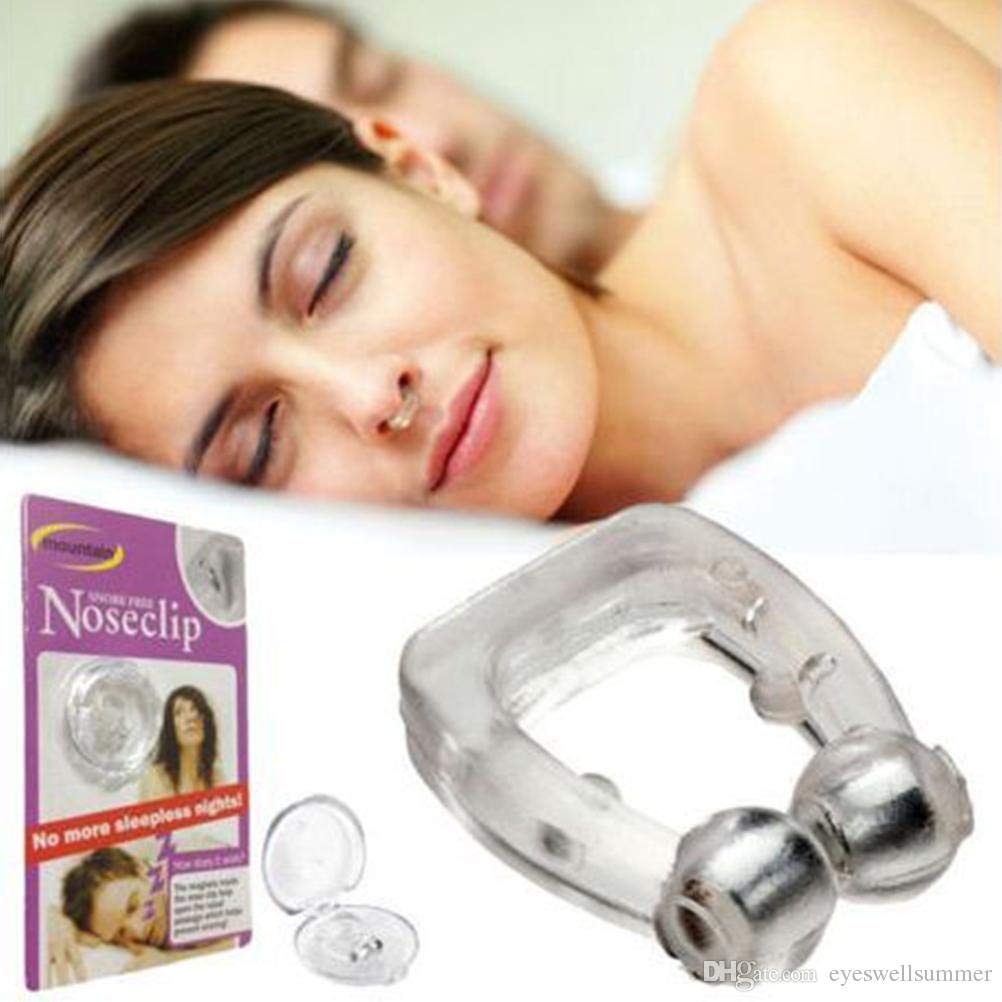
Snore Free Nose Clip
Snore Free Nose Clip Say goodbye to restless nights with the Snore Free Nose Clip —a simple, non-invasive solution designed to help you (and your partner) enjoy quieter, more restful sleep. Features: Improves Breathing & Reduces Snoring Built-in magnets apply gentle pressure to the septum, helping open up nasal airways for better airflow and oxygen intake while you sleep. Comfortable & Non-Intrusive Fit Soft, flexible material fits securely in your nostrils without causing irritation or discomfort. No Adhesives, No Irritation Unlike sticky nasal strips, this clip is BPA-free and reusable, with no skin irritation or residue. Promotes Nose Breathing Helps prevent dry mouth by encouraging natural nasal breathing instead of mouth breathing. Perfect For: A thoughtful gift or stocking stuffer for your spouse, partner, roommate, or anyone seeking a better night’s sleep.
Brand: RNK Essentials
Category: Health & Beauty > Personal Care > Sleeping Aids > Snoring & Sleep Apnea Aids